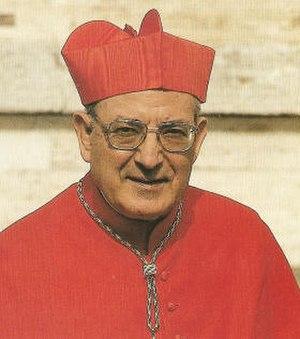
Francesco Colasuonno, né à Grumo Appula, dans la province de Bari, dans les Pouilles, le 2 janvier 1925 et mort le 31 mai 2003, était un cardinal italien de l'Église catholique romaine, nonce apostolique en Italie jusqu'en 1998.